Mary Halvorson

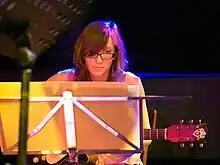
Halvorson with Anti-House, Jazzclub Unterfahrt, Munich, Germany, January 2011

Mary Halvorson (born October 16, 1980) is an American avant-garde jazz composer and guitarist from Brookline, Massachusetts.